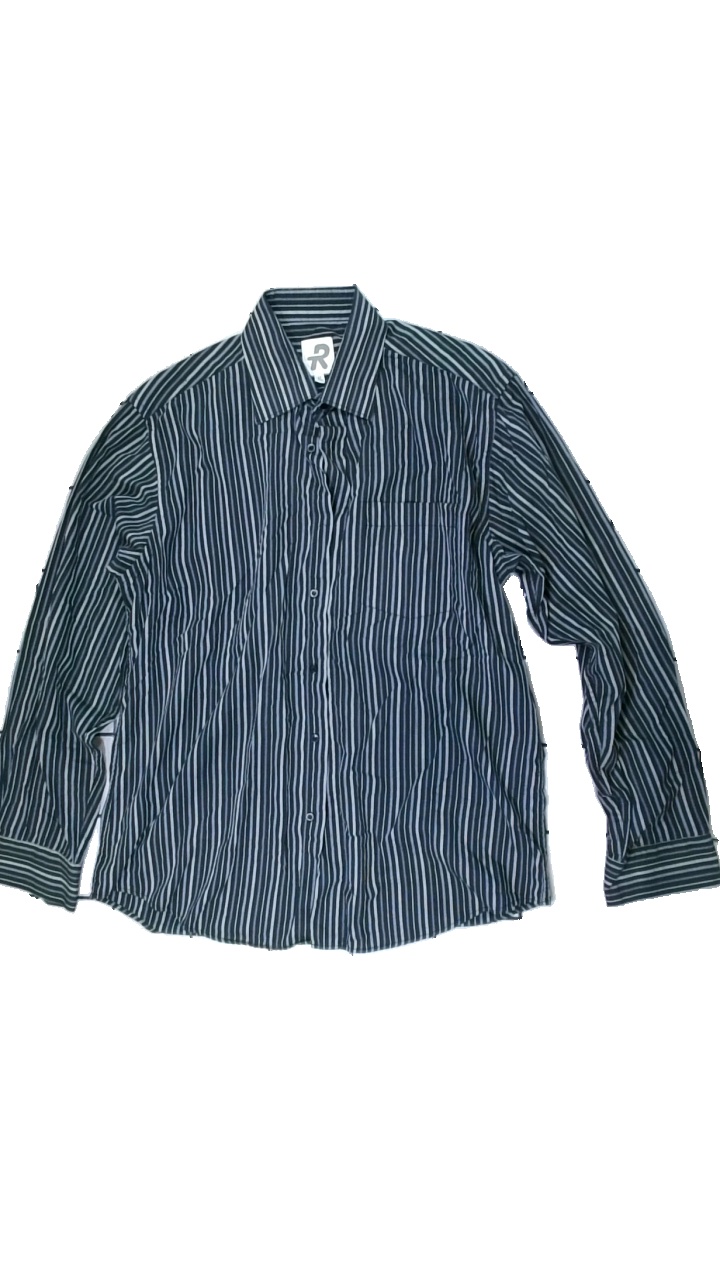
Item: Shirt (Men)
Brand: R
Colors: Black, Grey
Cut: Regular
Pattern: Striped
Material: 79% Polyester 21% Cotton
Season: All
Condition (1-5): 2
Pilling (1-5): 4
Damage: Damaged collar
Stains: Minor
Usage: Export
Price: <50